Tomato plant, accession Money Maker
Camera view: tilt-top (135 deg); turntable rotation: 60 degrees
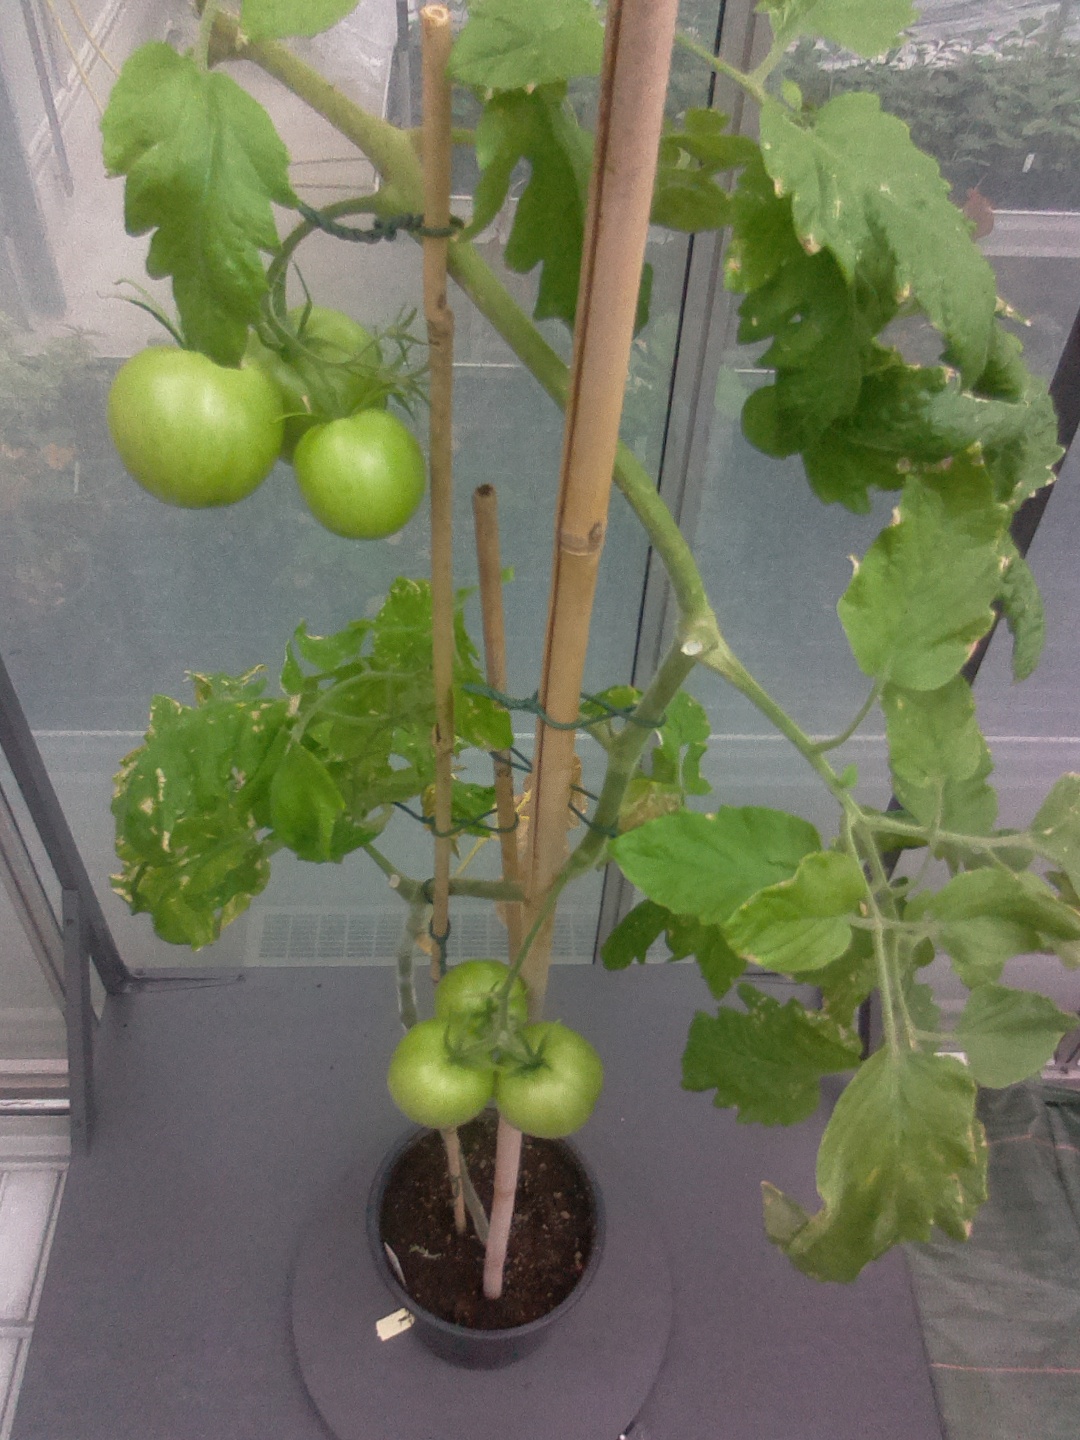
BBCH growth stage 79: 90% -100% of final fruit size